Ufag C.I

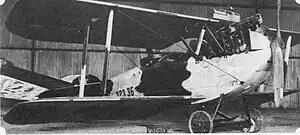
An UFAG C.I(Ph) (series 123) built by Phönix Flugzeugwerke under license

The UFAG C.I was a military reconnaissance aircraft produced in the Austro-Hungarian Empire during World War I, by the "Ungarische Flugzeugfabrik Abteil Gesellschaft" (UFAG) . It was introduced in April 1918, and was widely used on the Italian Front in the final months of World War I.